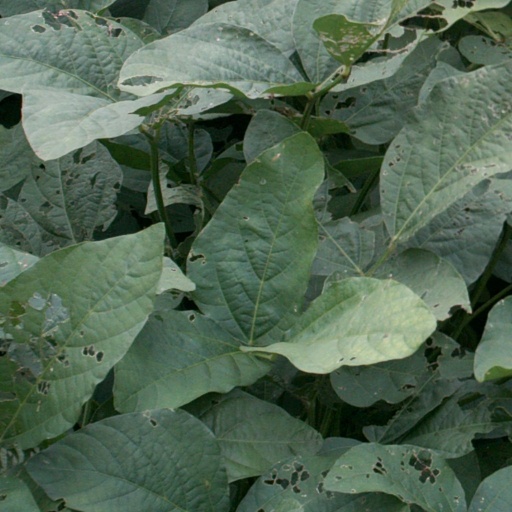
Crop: soybean